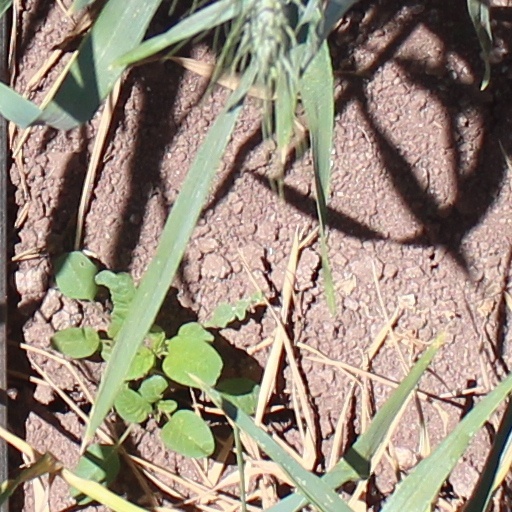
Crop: wheat